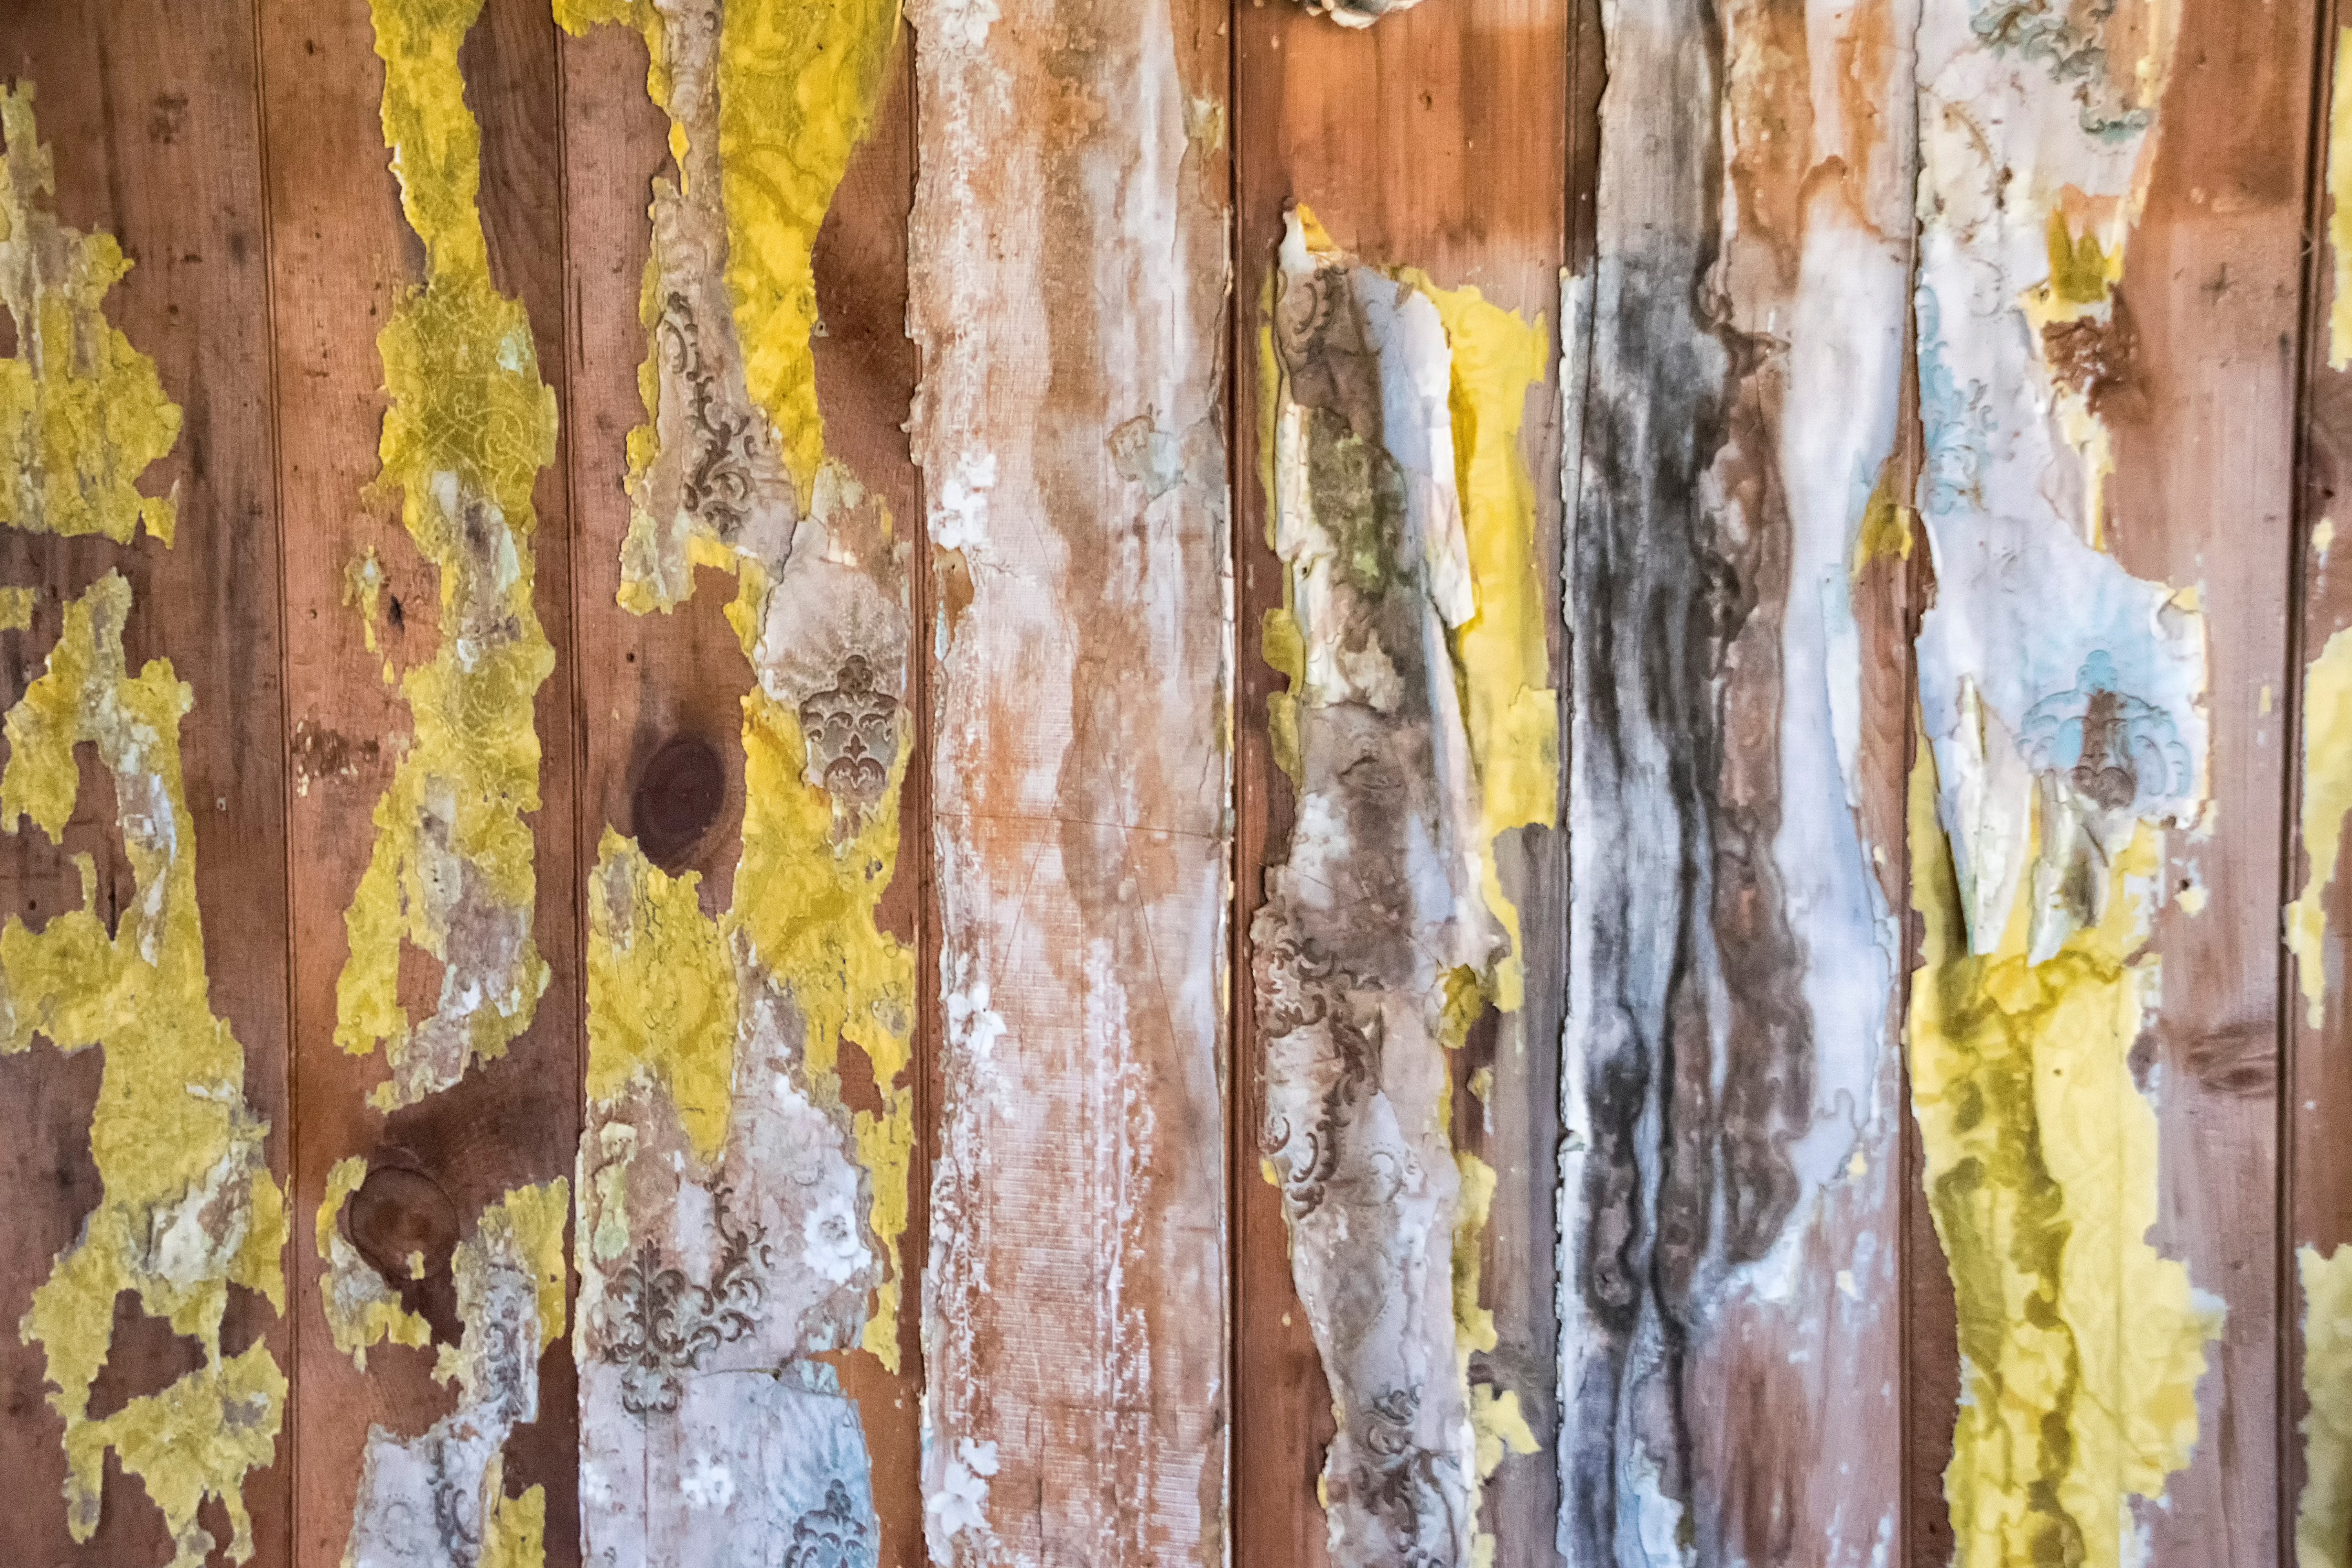
tree, nature, branch, wood, texture, leaf, trunk, formation, autumn, yellow, material, canada, quebec, sherbrooke, woody plant